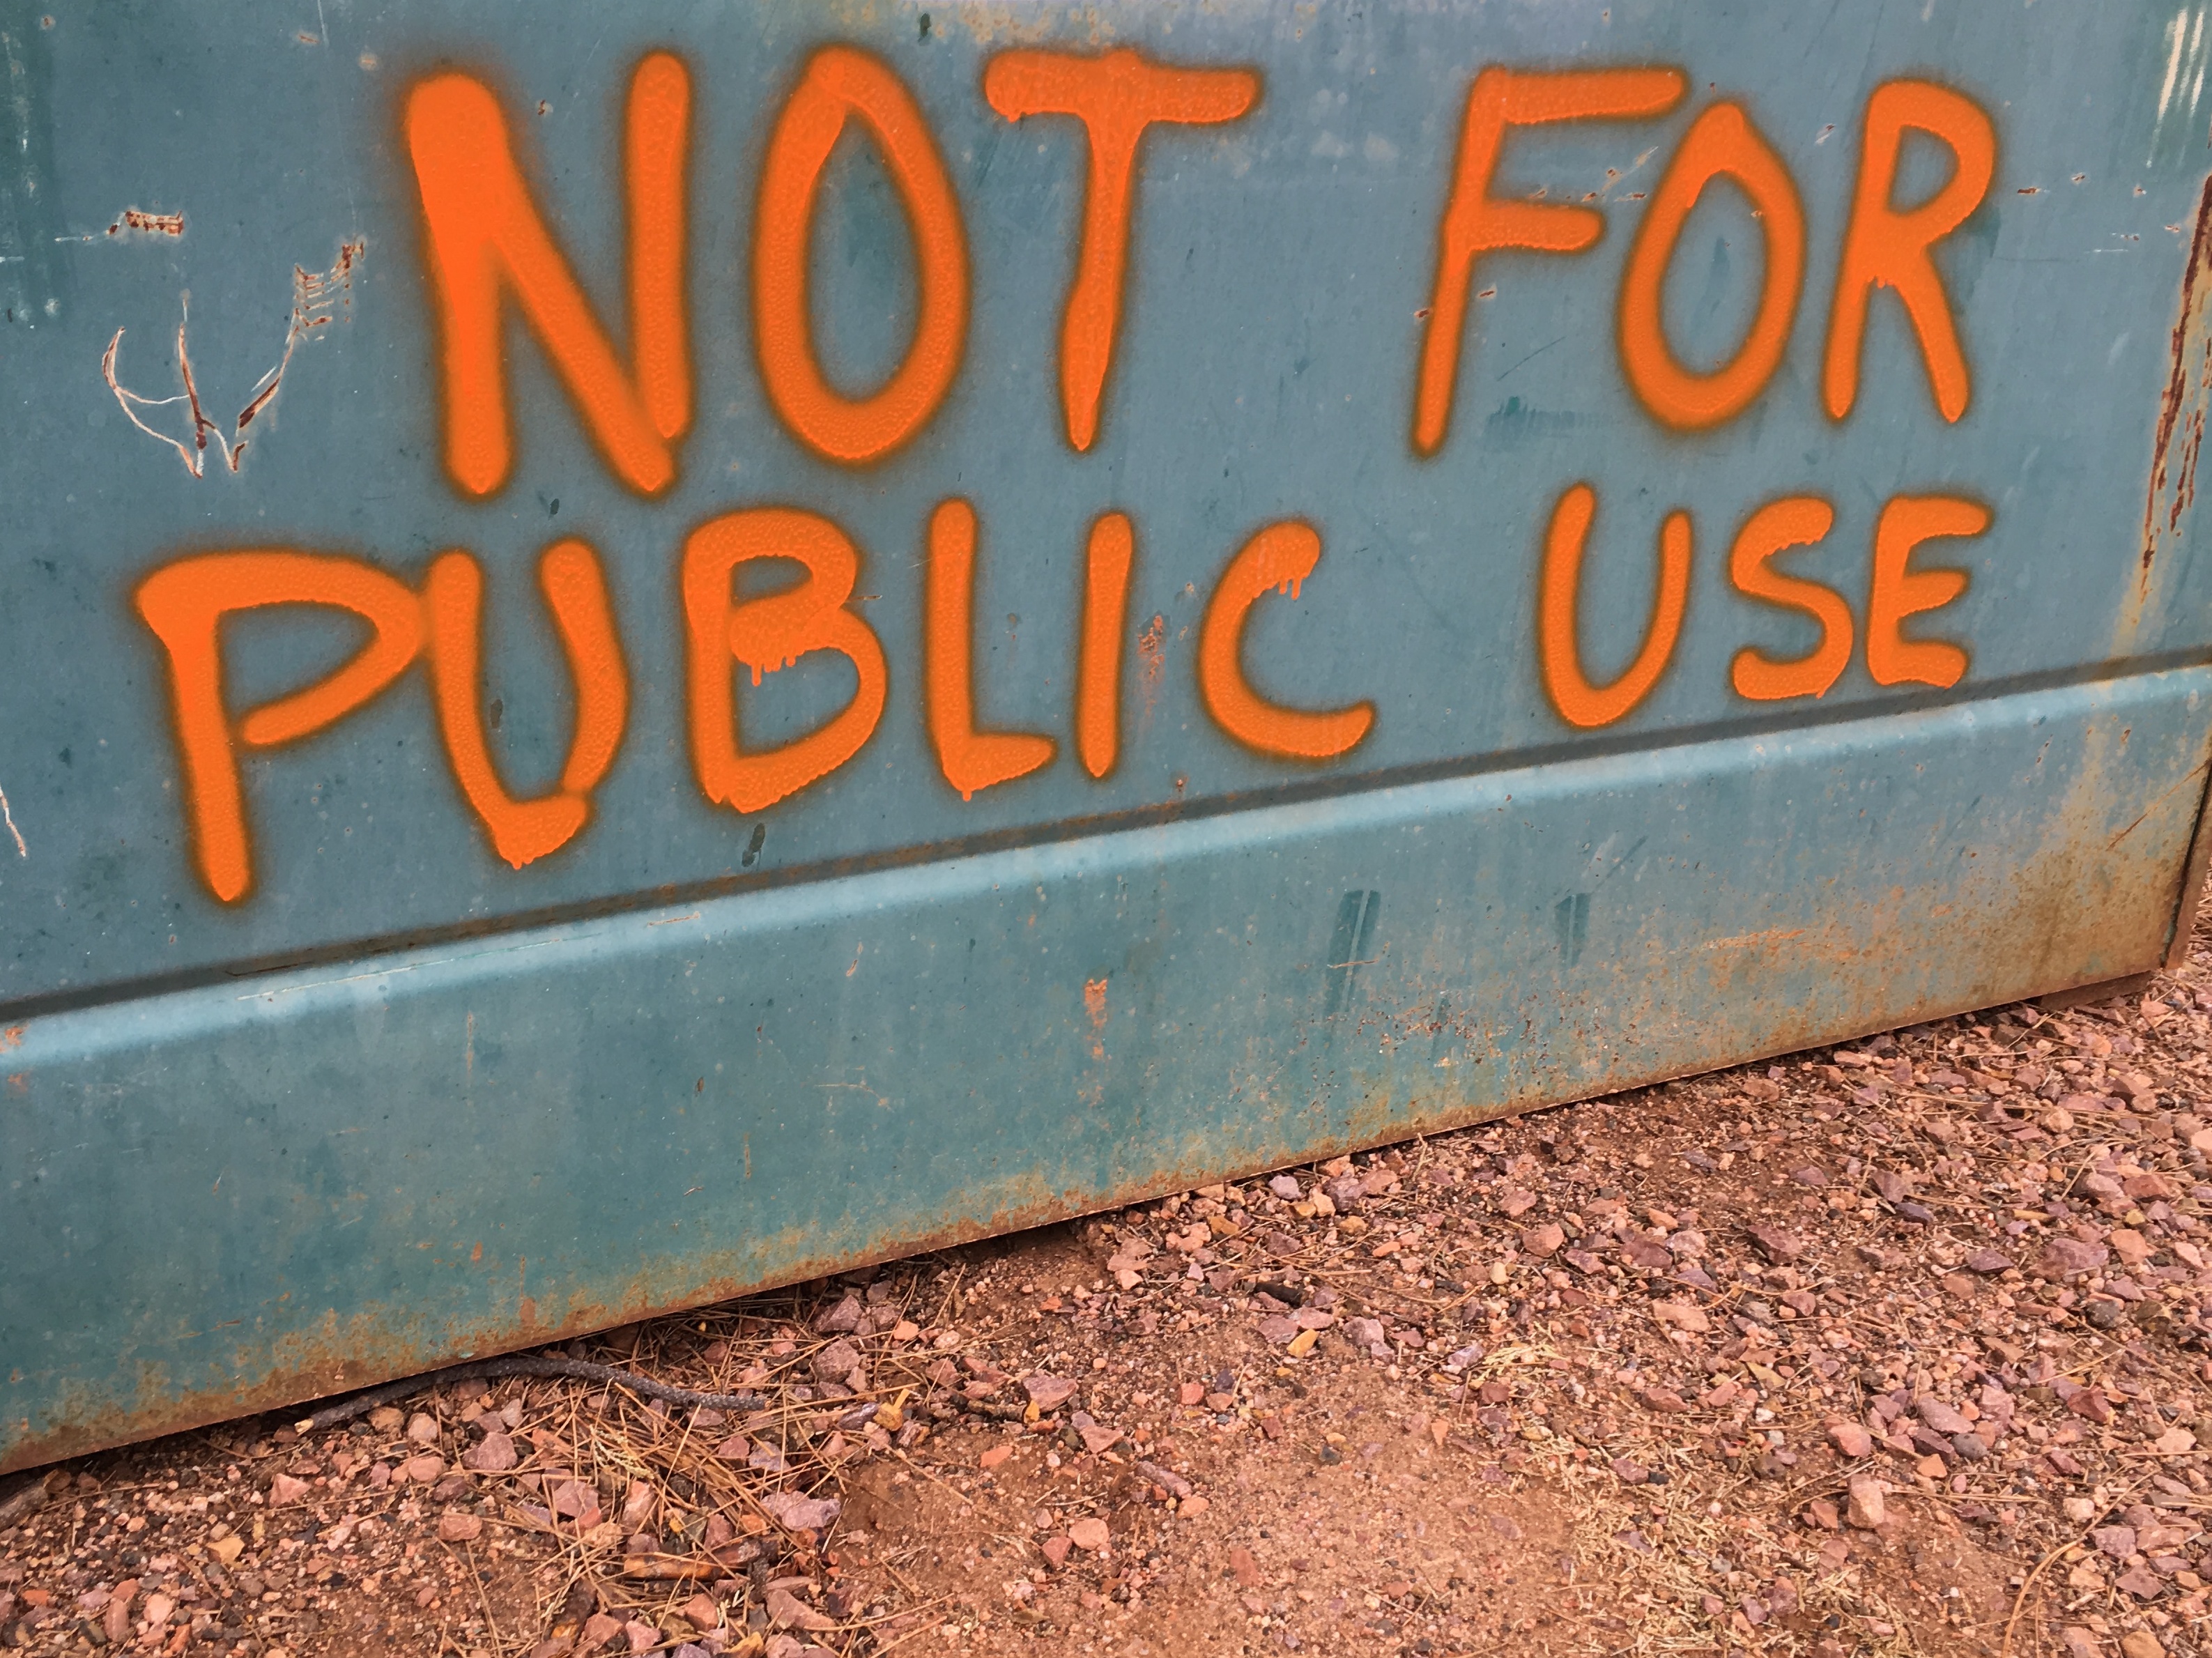
number, sign, blue, bumper, public, automotive exterior, vehicle registration plate